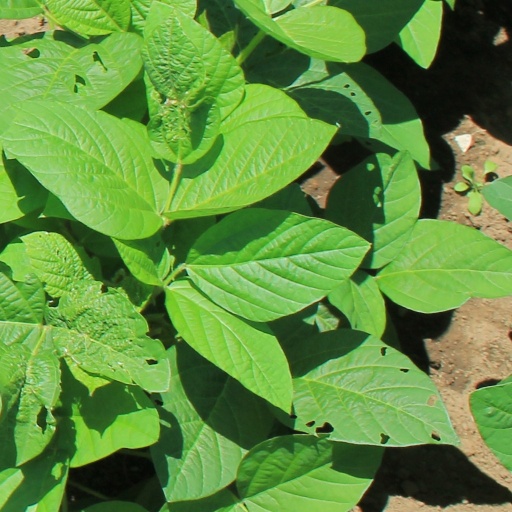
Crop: soybean